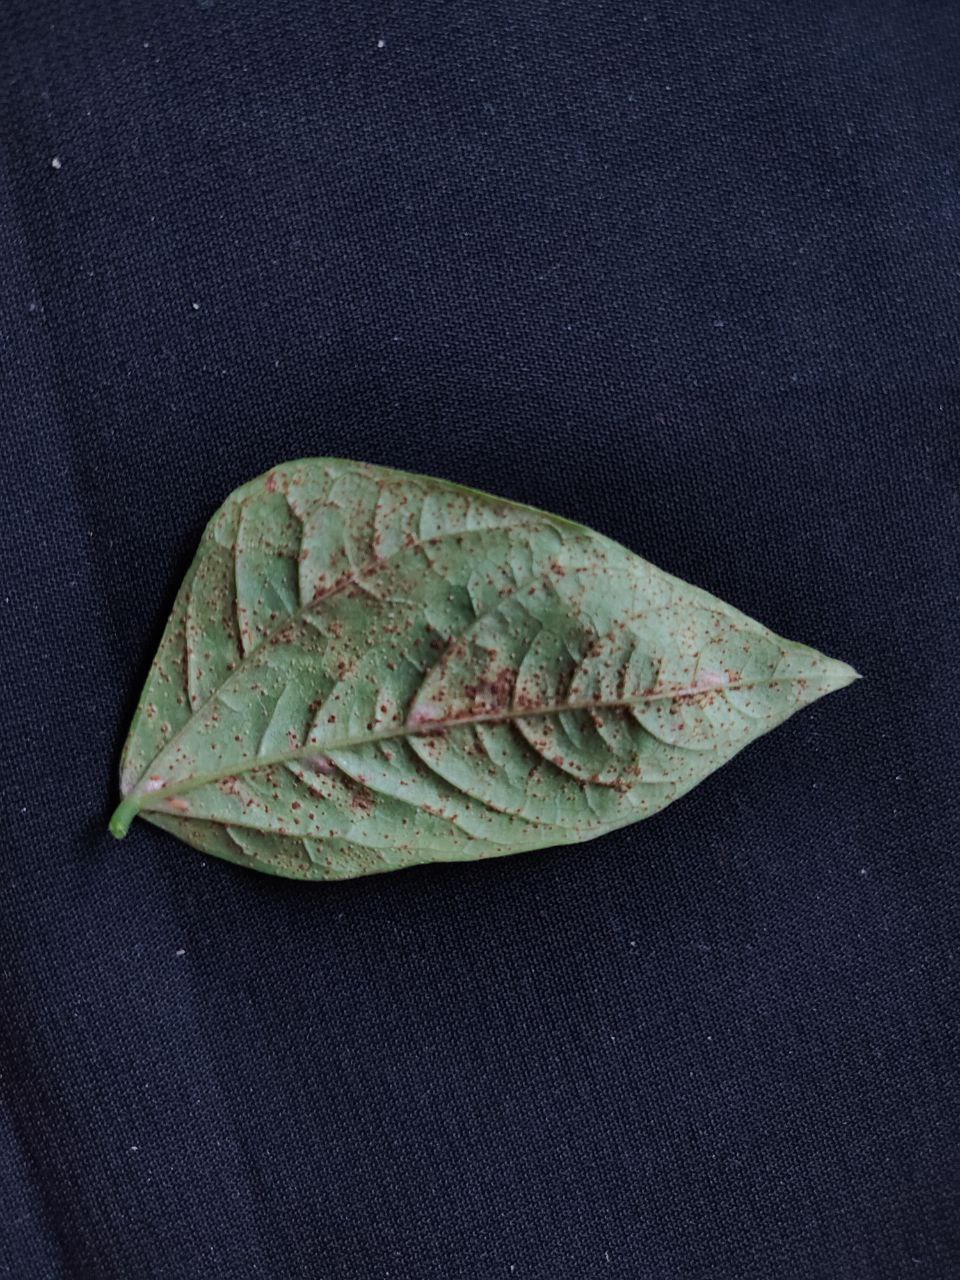
Crop: cowpea
Leaf condition: Septoria leaf spot